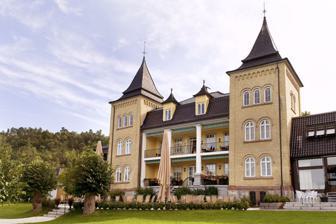
Building: Refsnes Gods
Country: Norway
Year built: 1767
Refsnes Gods Refsnes Gods General information Town or city Moss, Norway Country Norway Coordinates 59°26′37″N 10°37′00″E / 59.44361°N 10.61667°E / 59.44361; 10.61667 Completed 176 Refsnes Gods is a hotel near the town of Moss, Norway , on the island of Jeløy . According to Frommer's 2005 travel guide, it is "the most elegant resort in the environs of Oslo". The building was originally constructed in 1767 as a pleasure pavilion . It contains a notable art collection. The hotel during winter "Refsnes" stems from the Norwegian word "rif" (English: reef) due to a reef in the Oslofjord just outside the mansion. "Gods" means mansion in Norwegian . Since Gunn and Widar Salbuvik, took over ownership in 1998, many unique pieces of art have found a new home at Refsnes Gods.  Every guest room and all the common areas have works of a dedicated artist displayed. More than 400 pieces from 90 well-known artists are represented, including Andy Warhol , Edvard Munch , Therese Nordtvedt, Carl Nesjar , Kjell Nupen , Håkon Bleken , Frans Widerberg , and Jacob Weidemann. Three works by Munch were stolen from the hotel in March 2005; they were shortly recovered, although one of the works was damaged during the robbery. The resort is also known for its wine cellar. References